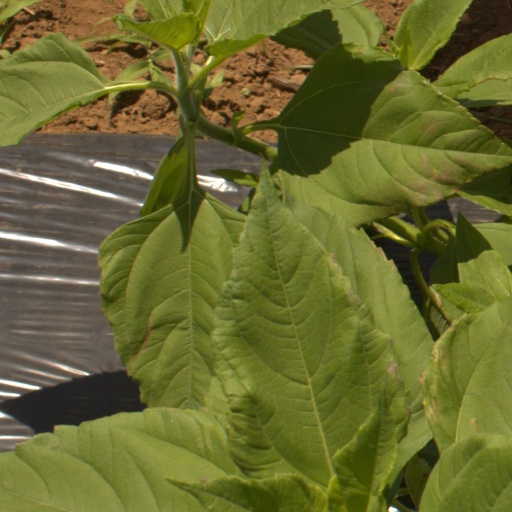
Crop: Jerusalem artichoke